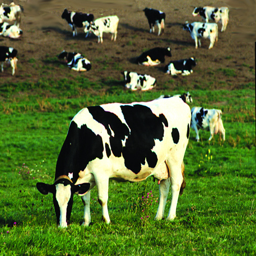
A herd of black and white cows grazing in grassy field.
A cow grazing in a field with many other cows.
Group of cows eating in a green grass field.
a cow grassing in a field with several other cows around.
a group of cows on a field together eating